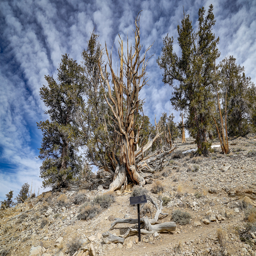
informational signs line the trail as it climbs up into the trees .